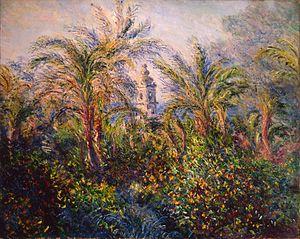
Jardin à Bordighera, impression de matin est une huile sur toile du peintre impressionniste français Claude Monet composée en 1884, lors de son séjour à Bordighera, sur la côte ligure, entre janvier et avril 1884. « Je suis installé dans un pays féerique » écrit-il à son ami le critique Théodore Duret. « Il faudrait une palette de diamants et de pierreries. ». Cette toile mesure 65,5 × 81,5 cm. Elle est conservée au musée de l'Ermitage de Saint-Pétersbourg.